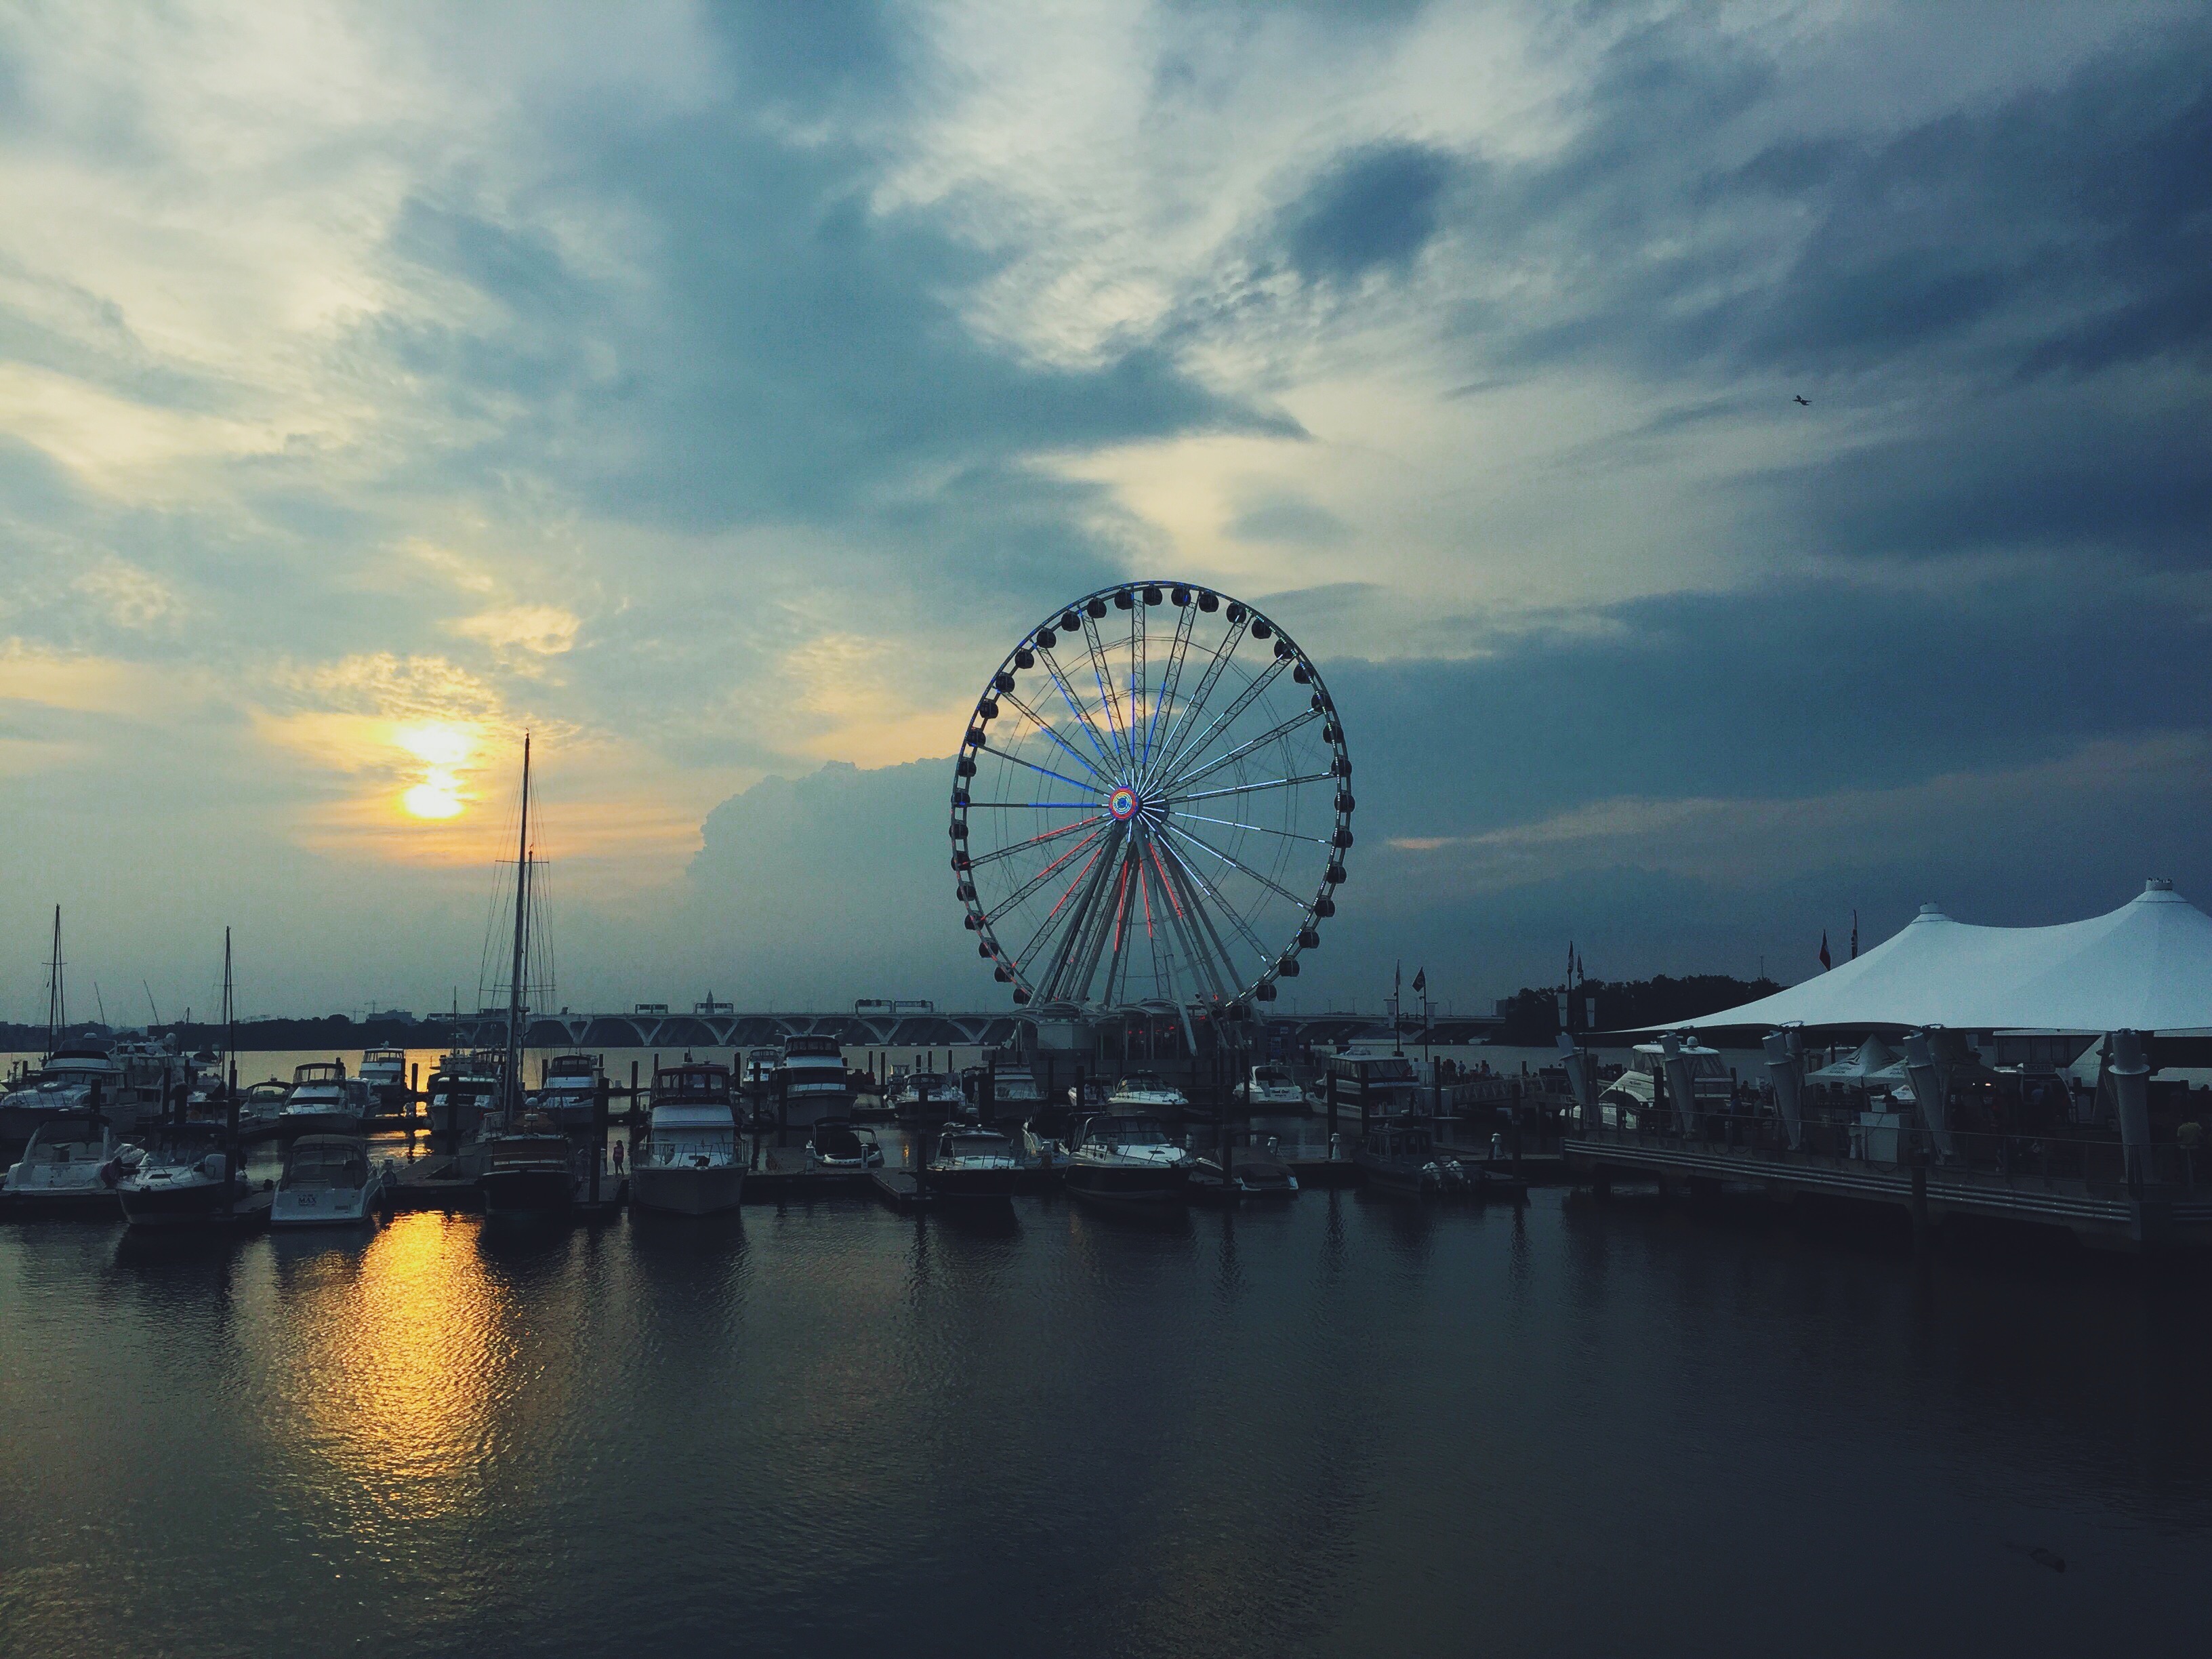
sea, cloud, sky, sunset, night, sunlight, dawn, cityscape, dusk, evening, reflection, ferris wheel, stadium, tourist attraction, atmosphere of earth, sport venue